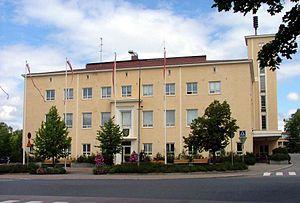
Kangasala est une ville du sud-ouest de la Finlande. Elle se situe dans la région du Pirkanmaa.